The Lilly Brothers

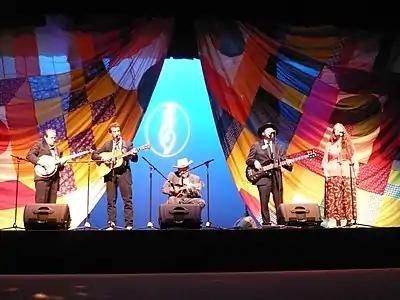
Everett Lilly (center, seated, with mandolin) and the Lilly Mountaineers, in performance in 2009

The Lilly Brothers moved to Boston and formed a group called the "Confederate Mountaineers" who consisted of the brothers on guitar and mandolin, Logan on fiddle, and Don Stover on banjo. They performed on WCOP's Hayloft Jamboree and as a house band at local clubs such as the Plaza Bar, the Mohawk Ranch, and the Hillbilly Ranch. Soon, they were making records for the Folkways, Prestige and Event labels. Somewhere along the line they changed the group's name to the Lilly Brothers.